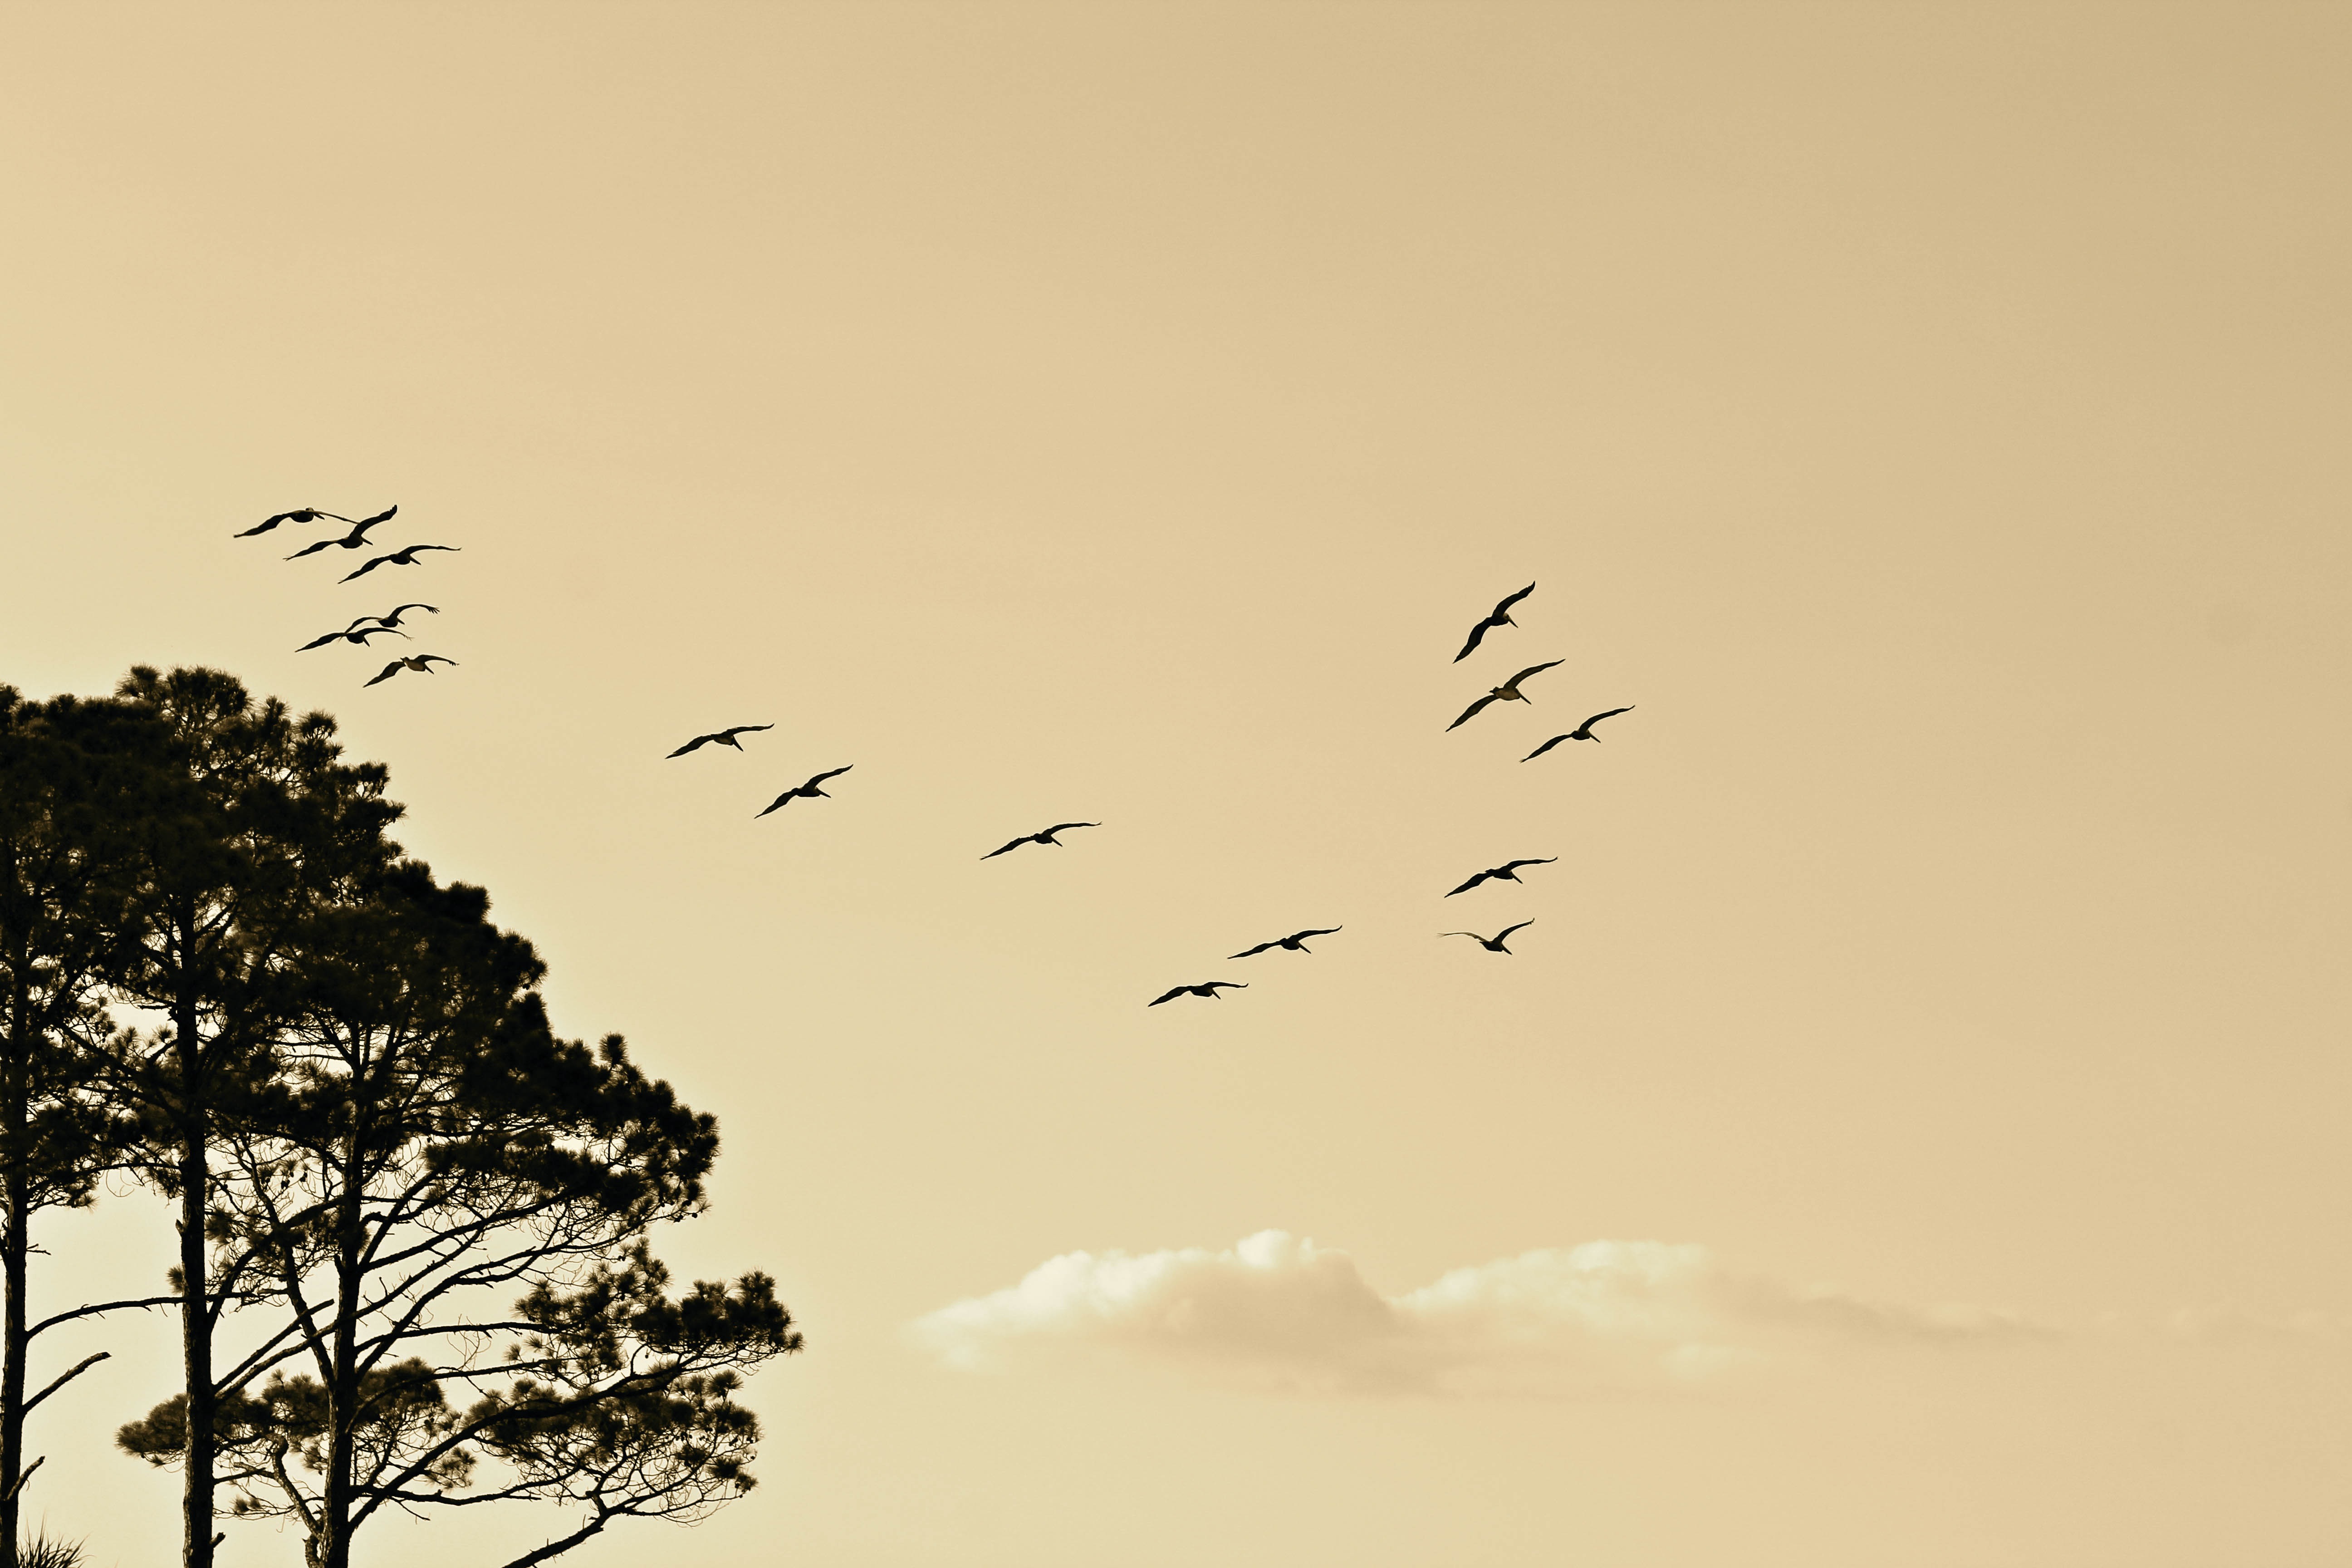
landscape, nature, branch, silhouette, bird, wing, group, sky, white, flock, flying, fly, travel, formation, wildlife, wild, scenic, flight, peaceful, natural, calm, black, season, trees, outdoors, birds, south, north, clouds, beige, wings, move, goose, geese, migration, waterfowl, shape, migratory, calming, bird migration, animal migration